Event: Nepal Earthquake
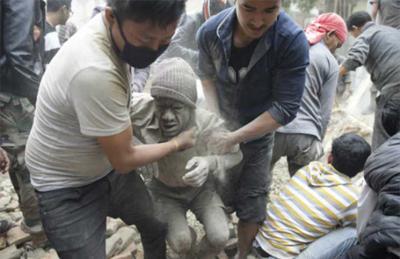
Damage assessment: no_damage